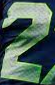
Number: 2